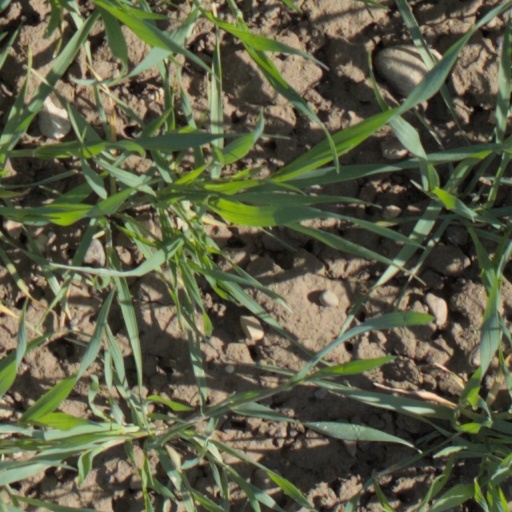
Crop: wheat